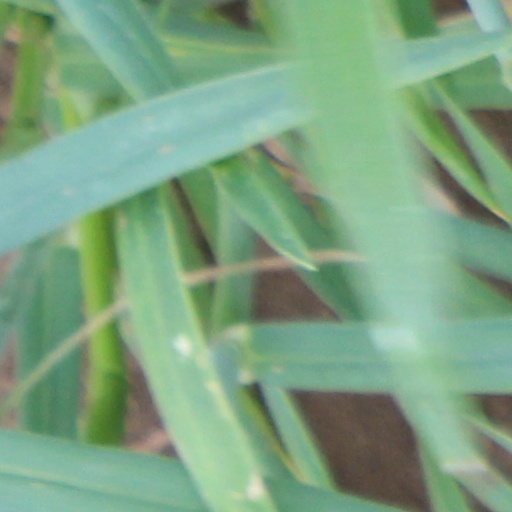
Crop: wheat